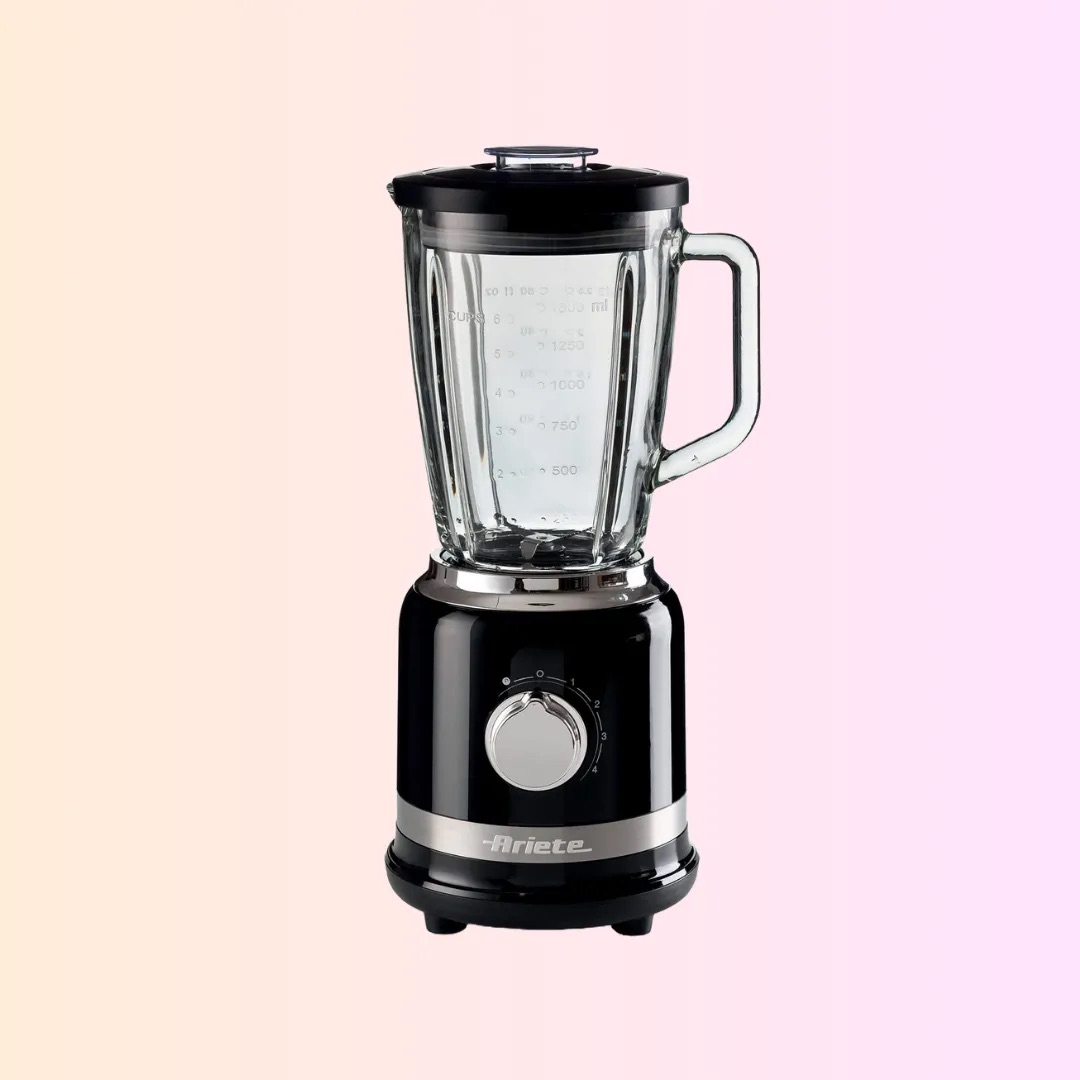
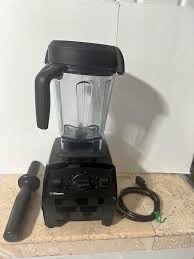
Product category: items_blender
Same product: no